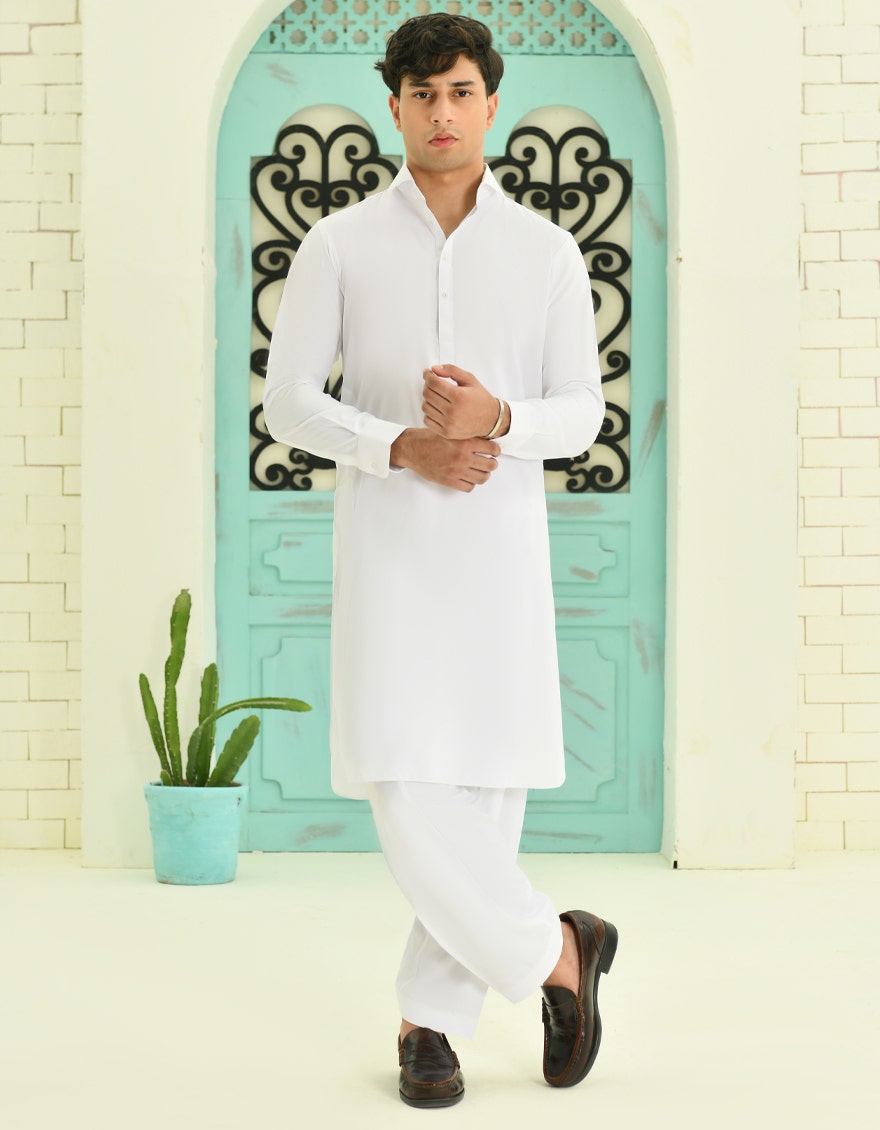
white kurta pajamas